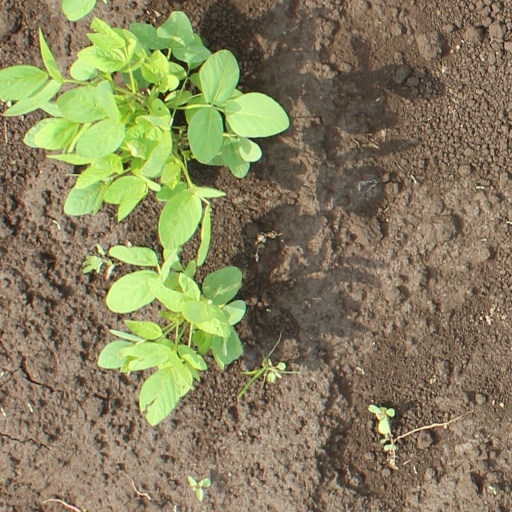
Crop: soybean